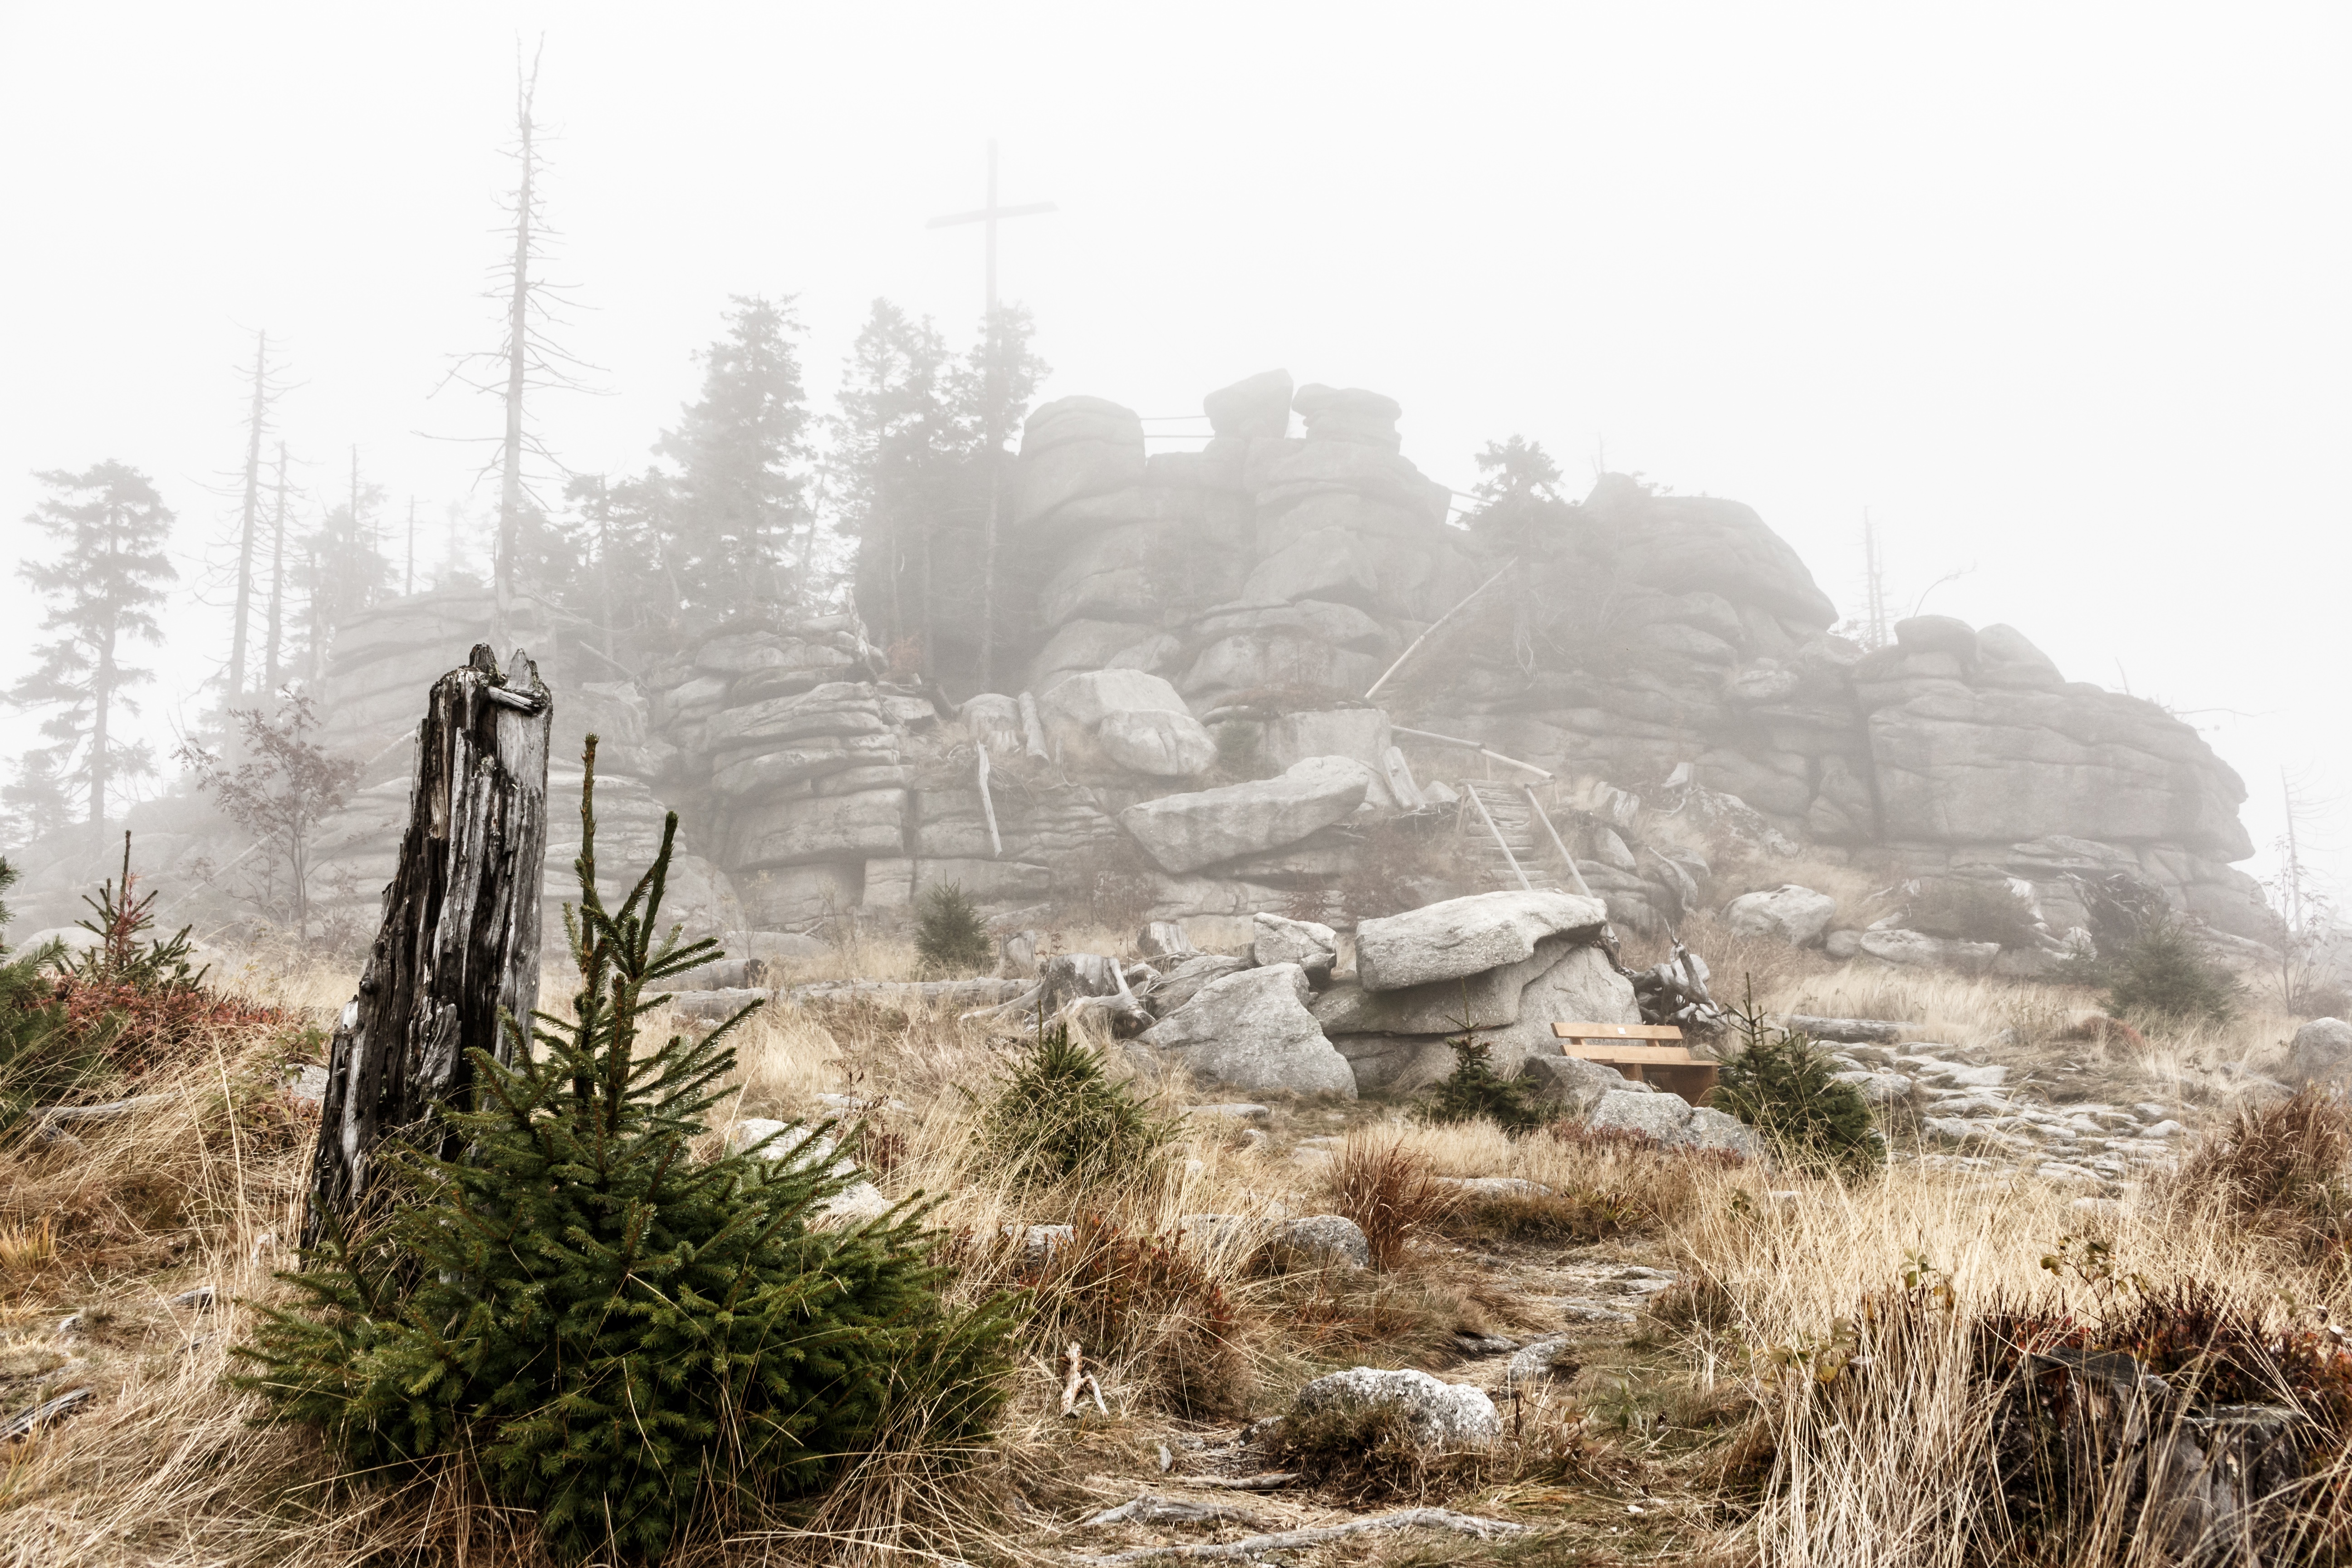
landscape, wilderness, mountain, terrain, plateau, natural environment, geographical feature, atmospheric phenomenon